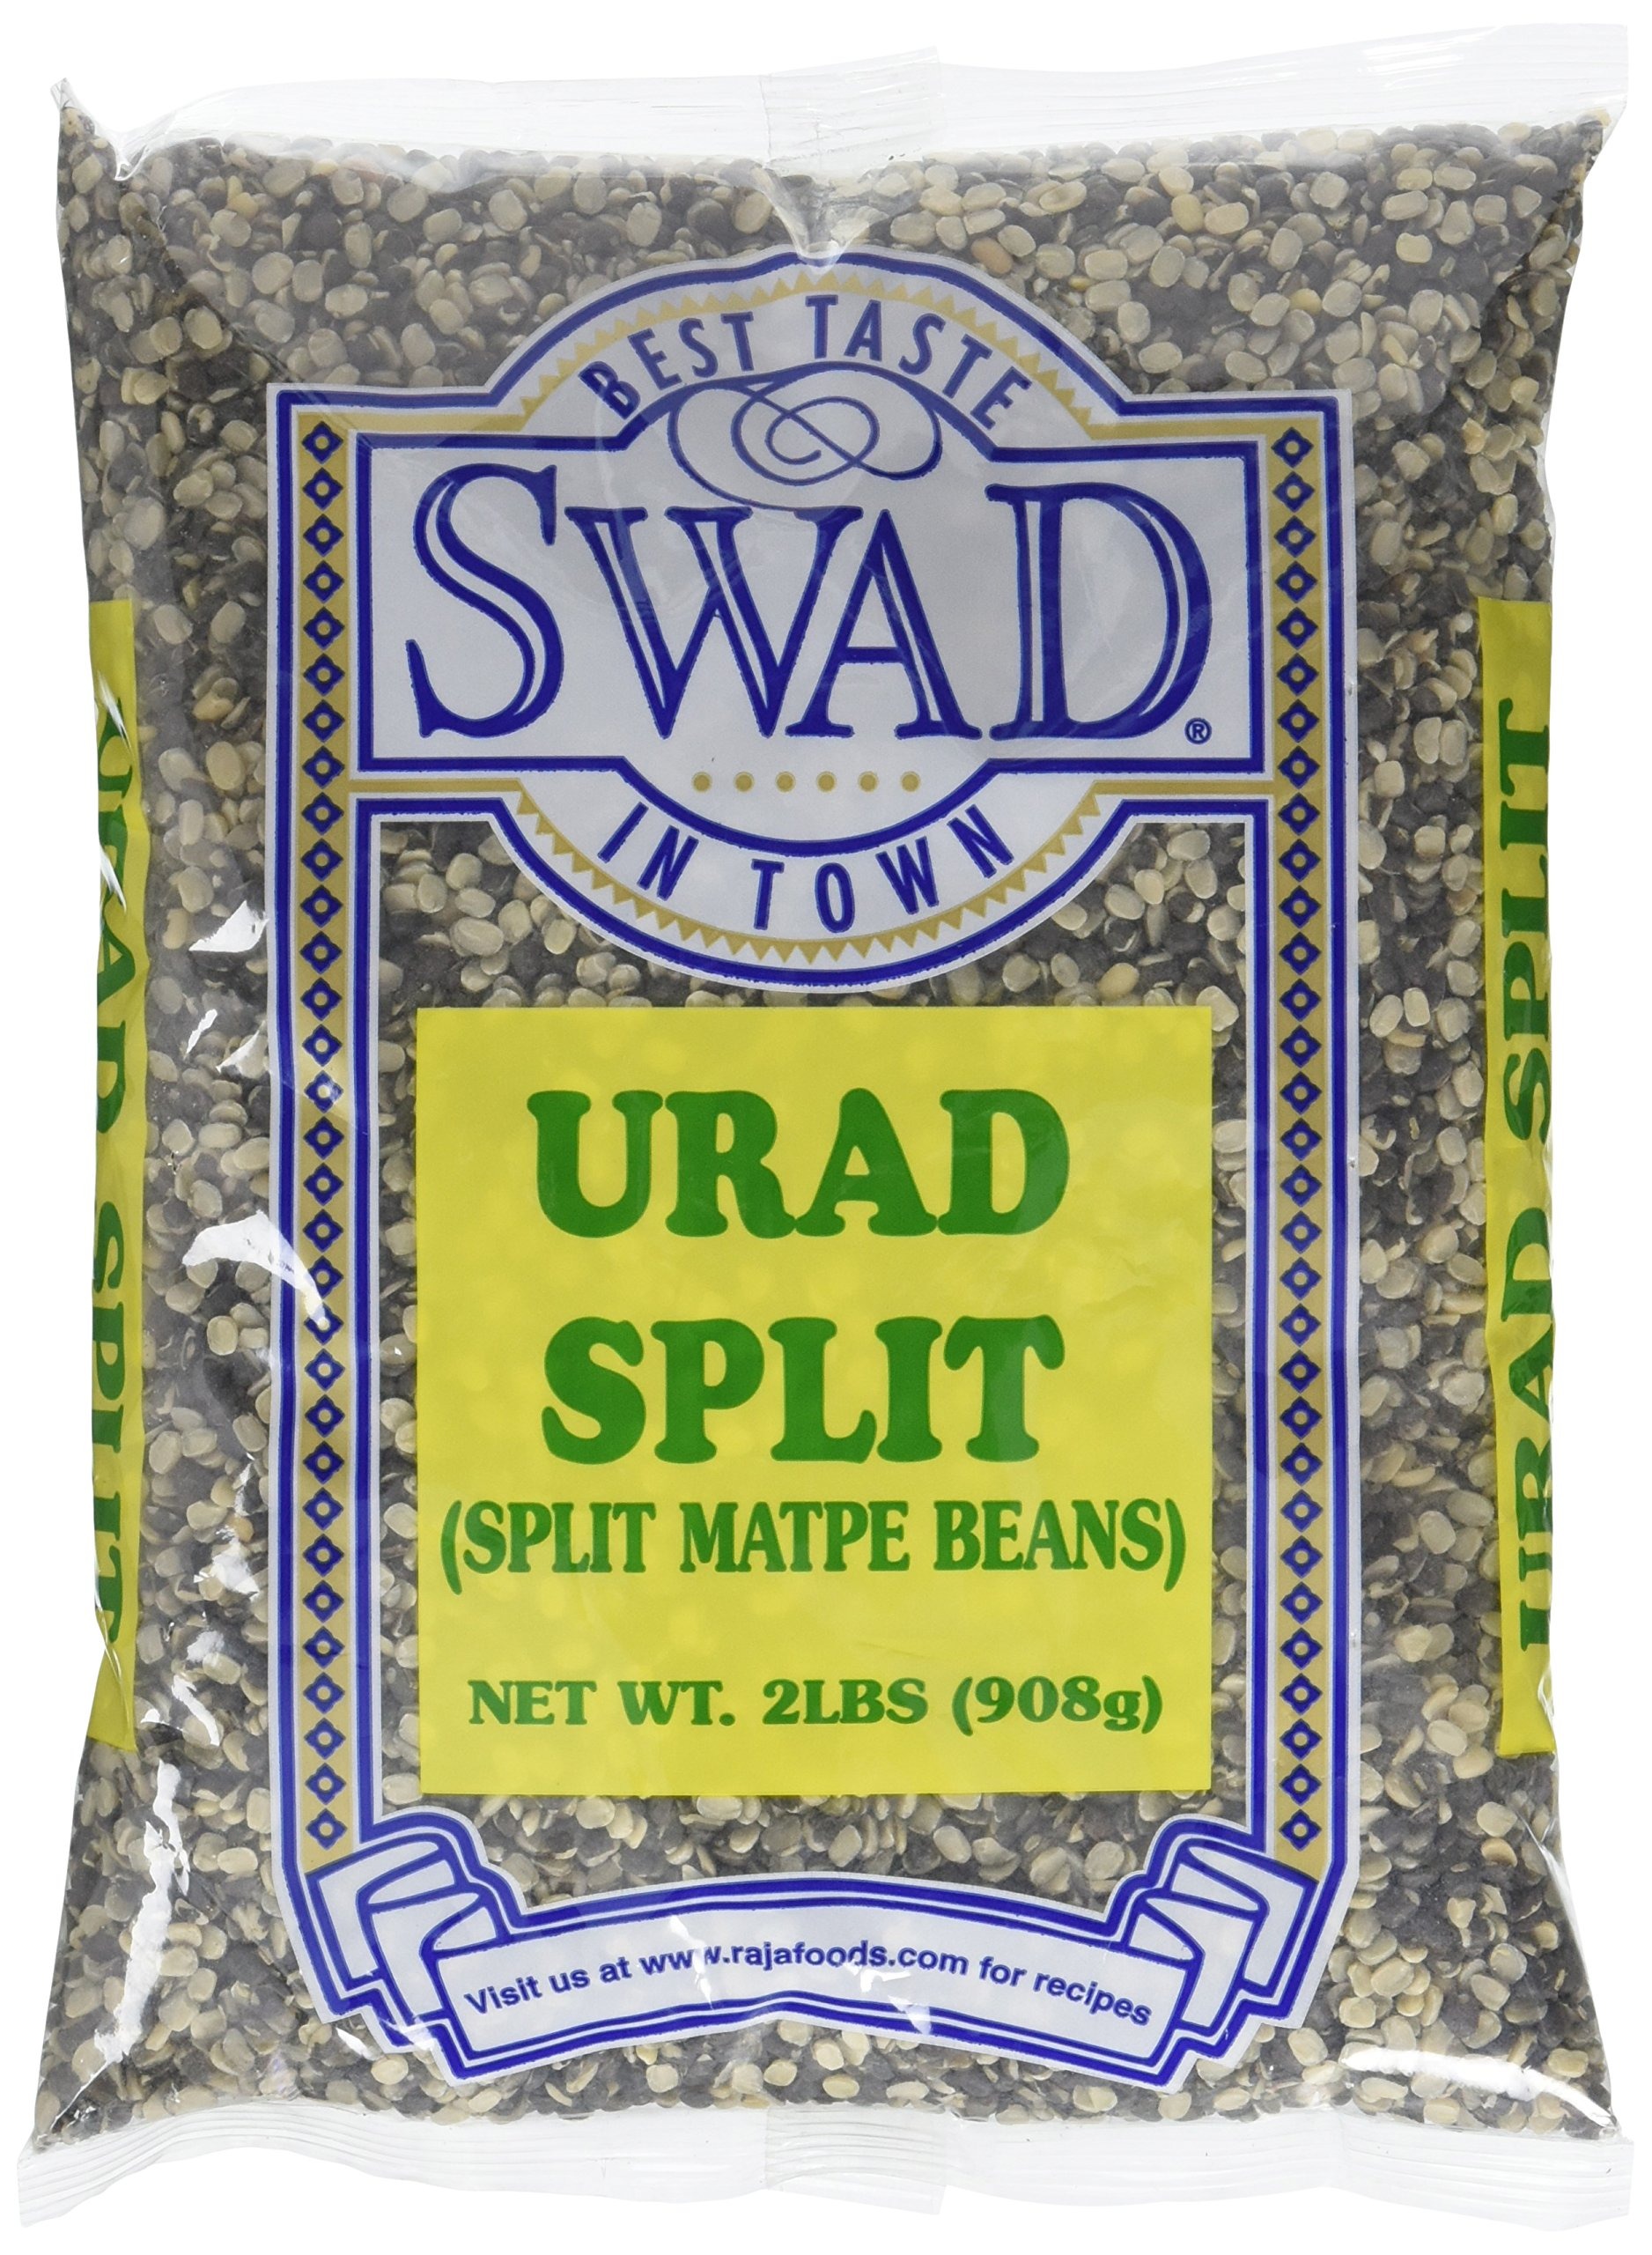
Item Name: Great Bazaar Swad Urad Split Dal, 2 Pound
Bullet Point 1: Excellent Product, shipped in perfect condition
Bullet Point 2: Made in India
Bullet Point 3: Great Quality
Value: 2.0
Unit: pound

Price: 14.99